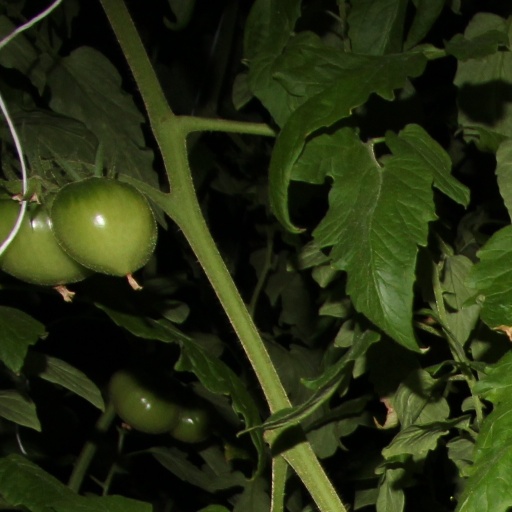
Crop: tomato